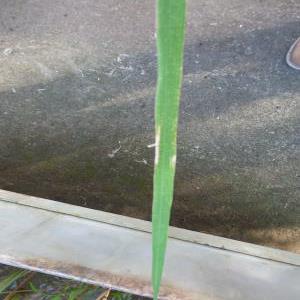
Disease: Bacterialblight